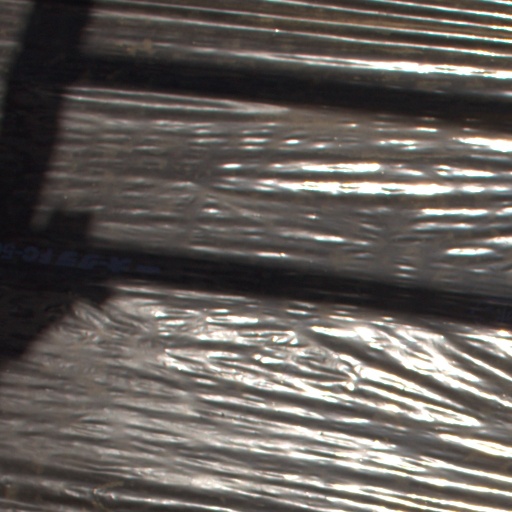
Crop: Jerusalem artichoke